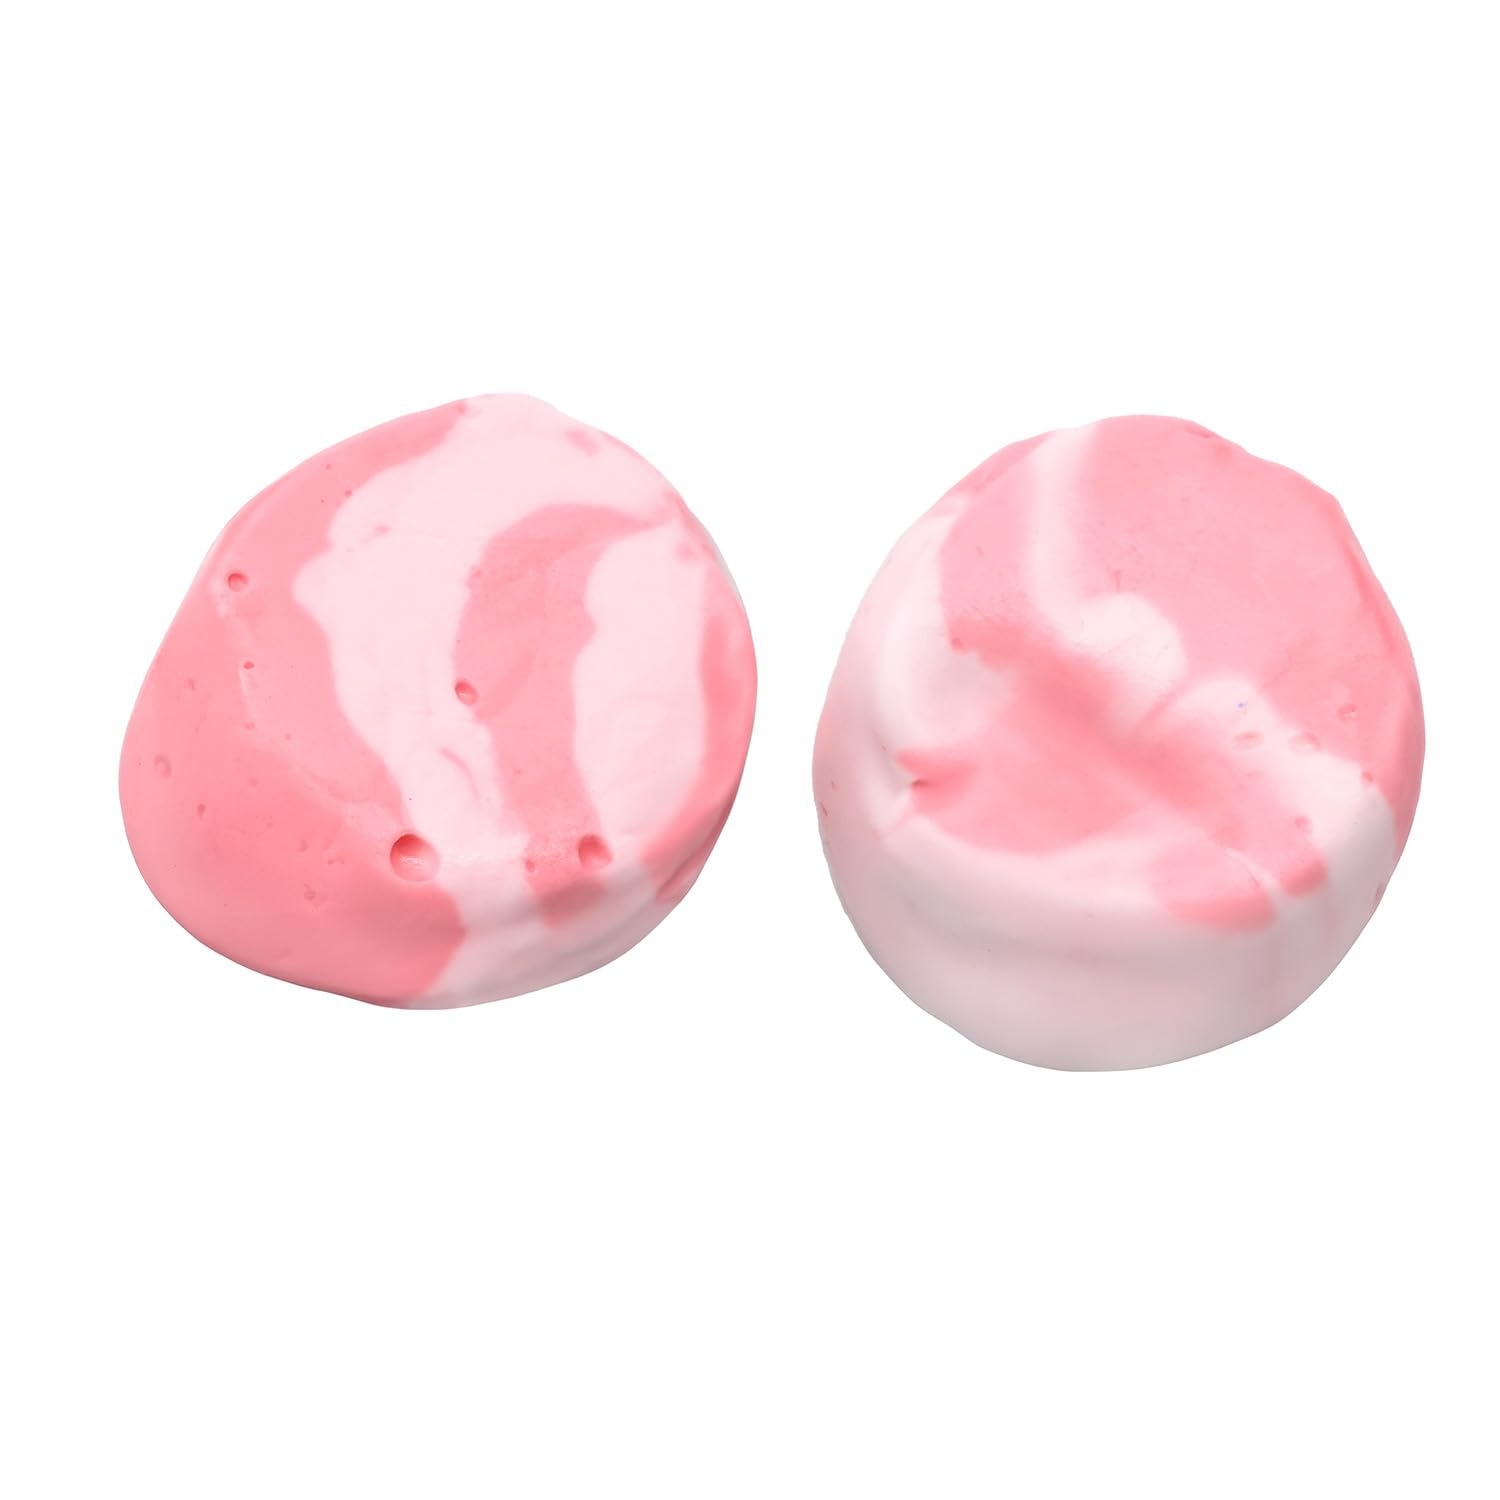
Item Name: Salt Water Taffy (Cran-Raspberry, 1 Lb)
Bullet Point 1: Great Tasting Salt Water Taffy
Bullet Point 2: Over 75 Flavors To Choose From!
Bullet Point 3: Distributed/Packaged By Candy Retailer.
Bullet Point 4: Delivered in a Sealed and Resealable Stand Up Pouch With Ingredients, Nutrition, and Expiration Dated Label.
Product Description: Delivered in a Sealed and Resealable Stand Up Pouch With Ingredients, Nutrition, and Expiration Dated Label.
Value: 1.0
Unit: Count

Price: 15.95